Gallia Aquitania

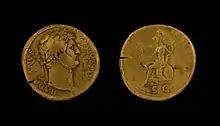
Sestertius of Hadrian found in the Garonne near Burdigala, from a shipwreck of 155/56 AD

More so than Caesar, Strabo insists that the primeval Aquitani differ from the other Gauls not just in language, institutions and laws (""lingua institutis legibusque discrepantes"") but in body make-up too, deeming them closer to the Iberians. The administrative boundaries set up by Augustus comprising both proper Celtic tribes and primeval Aquitani remained unaltered until Diocletian's new administrative reorganization (see below).